Religion in early Virginia

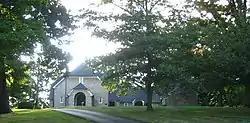
The Augusta Stone Church in Augusta County, built in 1749, is the oldest Presbyterian church building in continuous use in Virginia

The Church of England was legally established in the colony in 1619. In practice, establishment meant that local taxes were funneled through the local parish to handle the needs of local government, such as roads and poor relief, in addition to the salary of the minister.